GBAR experiment

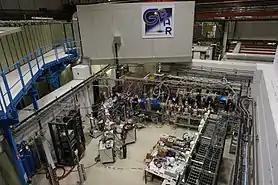

GBAR (Gravitational Behaviour of Anti hydrogen at Rest), AD-7 experiment, is a multinational collaboration at the Antiproton Decelerator of CERN.